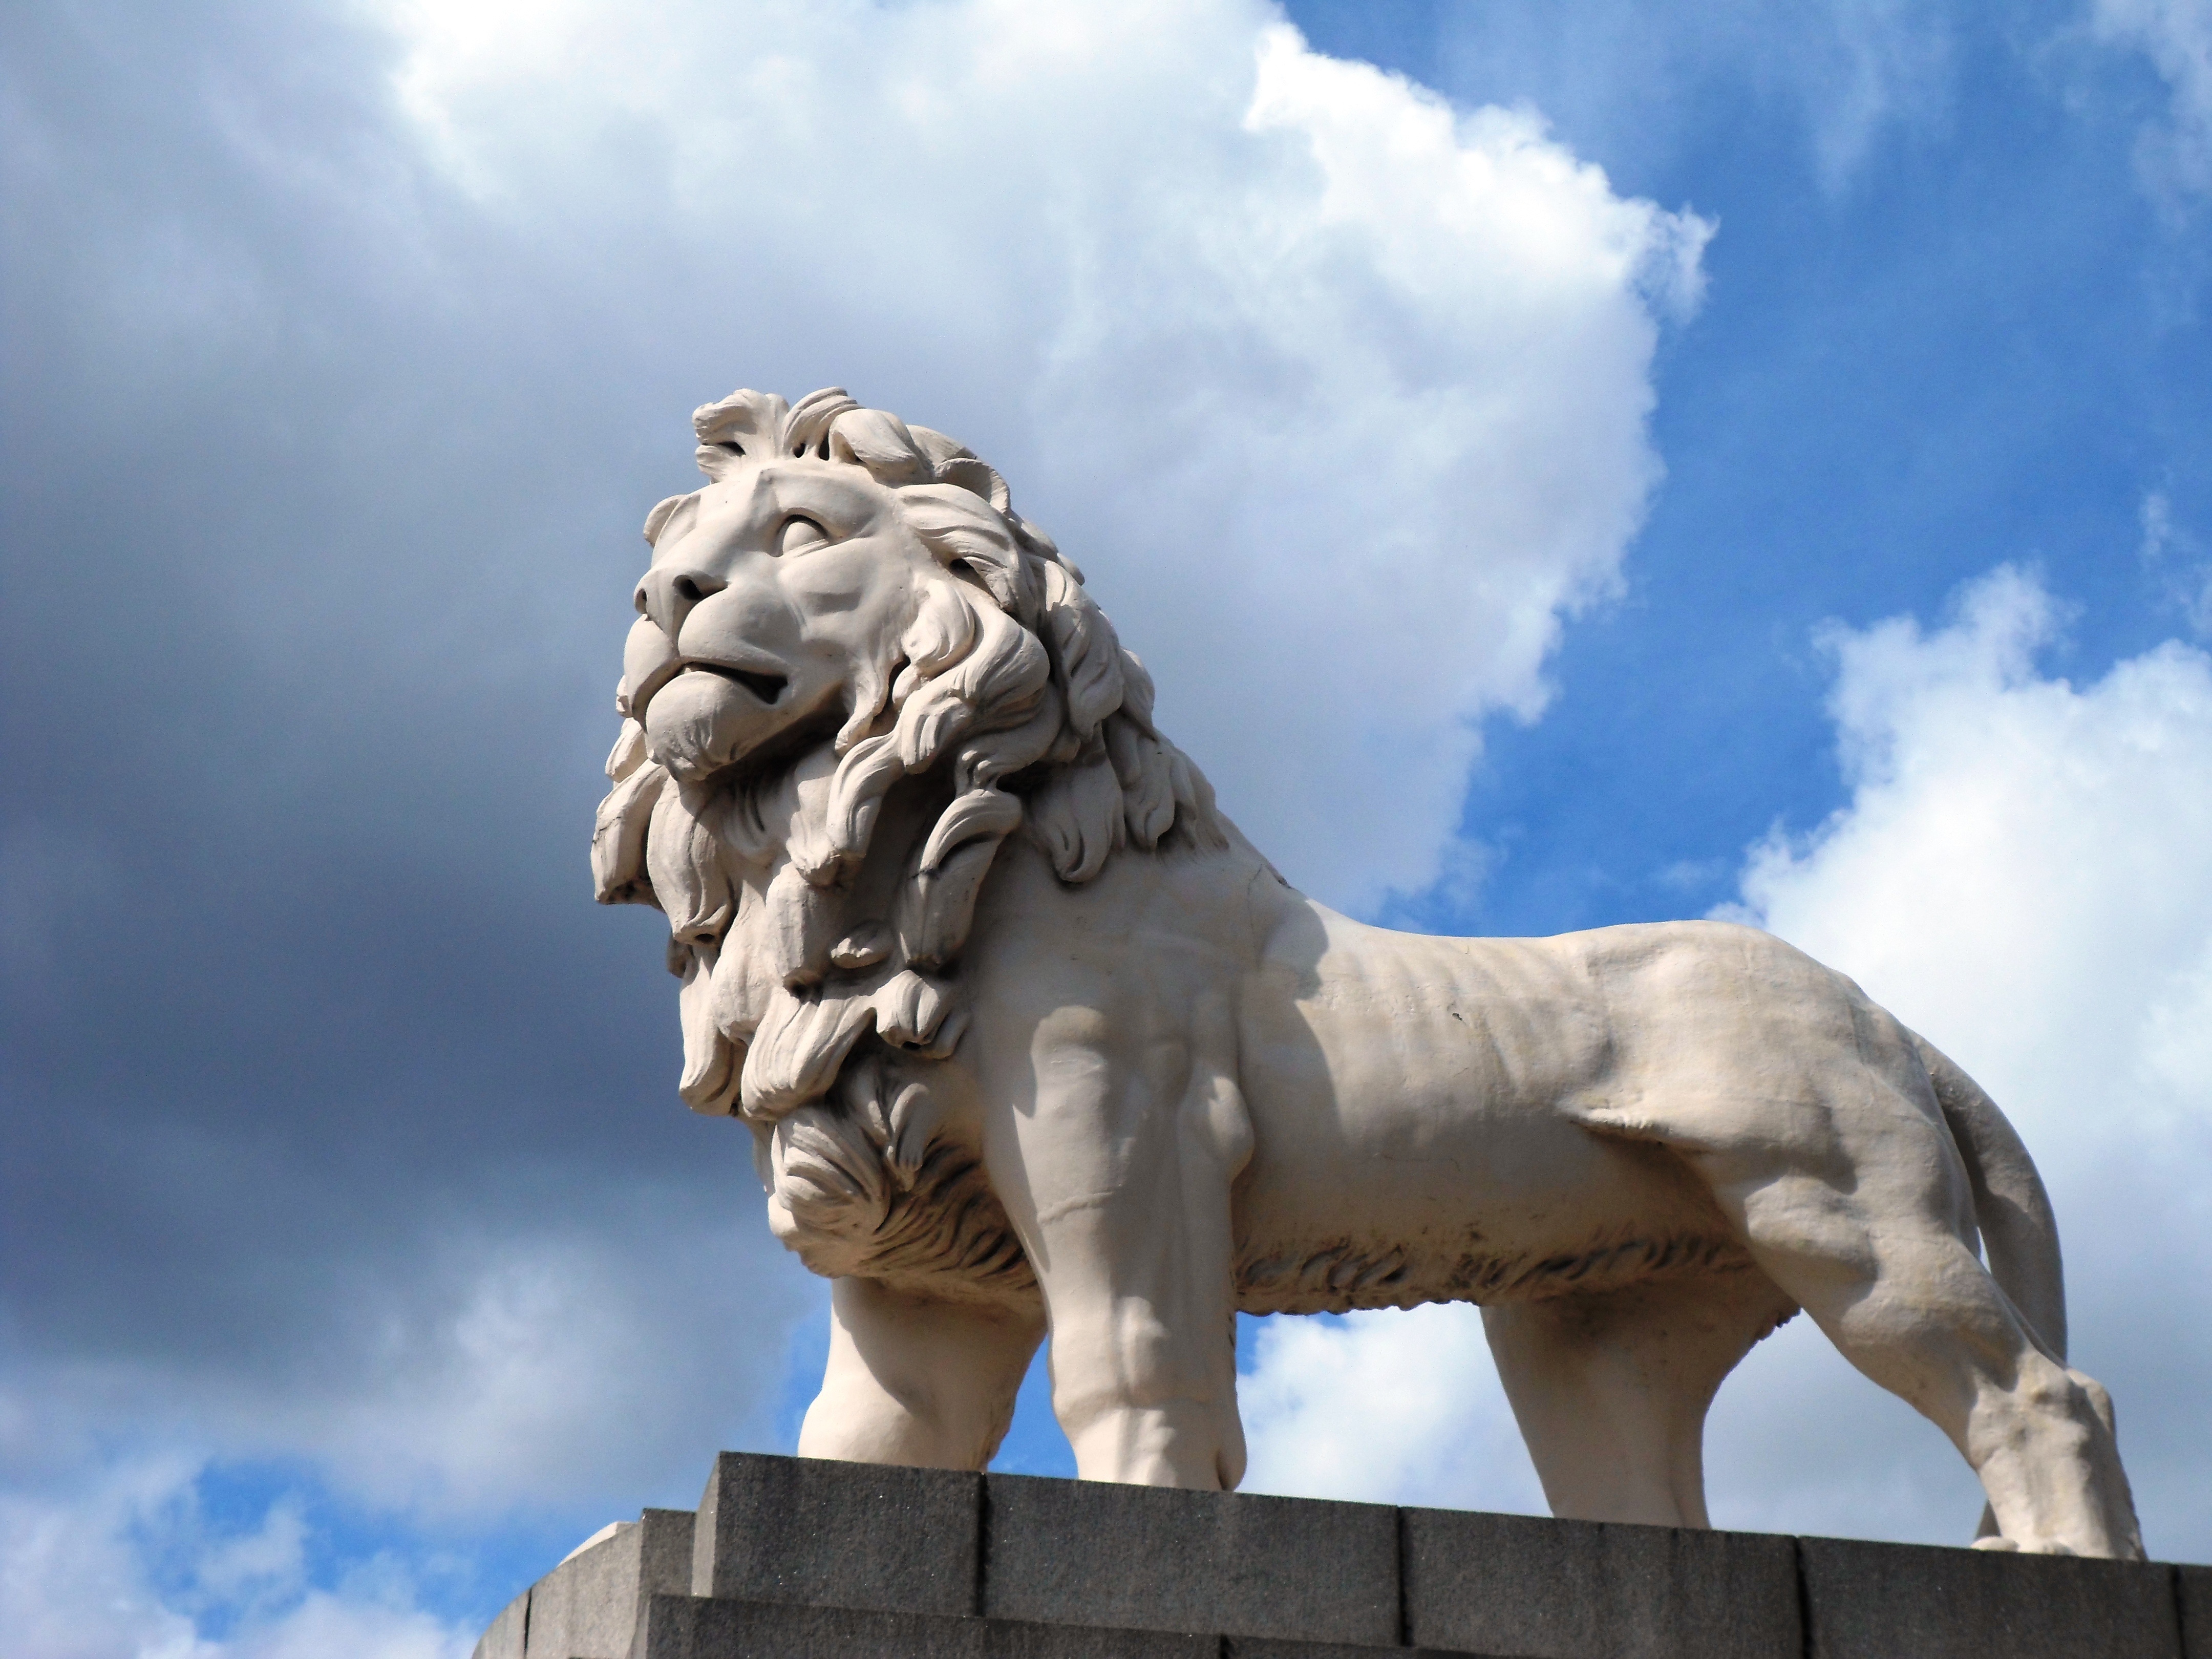
sky, animal, stone, monument, statue, holiday, lion, gargoyle, sculpture, london, art, figure, roman, stature, stone figure, stone sculpture